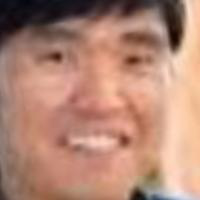
Age group: age 31-40